53rd (Welsh) Infantry Division

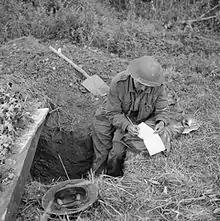
Fusilier W. Nodder of the Royal Welch Fusiliers writes home from his slit trench before the attack on Evrecy, Normandy, France, 16 July 1944.

53rd (Welsh) Division landed in Normandy on 28 June 1944, the second last British infantry division to land and was placed under command of XII Corps, defending the Odon Valley position. The division was involved in much fighting in this area, with the 158th Brigade detached to fight with the 15th (Scottish) Infantry Division in the Second Battle of the Odon (Operation Greenline) before Operation Goodwood in mid-July. In August it began to push beyond the Odon and crossed the river Orne, helping to close the Falaise Pocket. It was during this fighting that Acting Captain Tasker Watkins, Officer Commanding (OC) B Company of the 1/5th Battalion, Welch Regiment was awarded the Victoria Cross, the first and only to be awarded to the regiment and division during the war, as well as the only Welshman of the British Army during the Second World War to be awarded the VC.